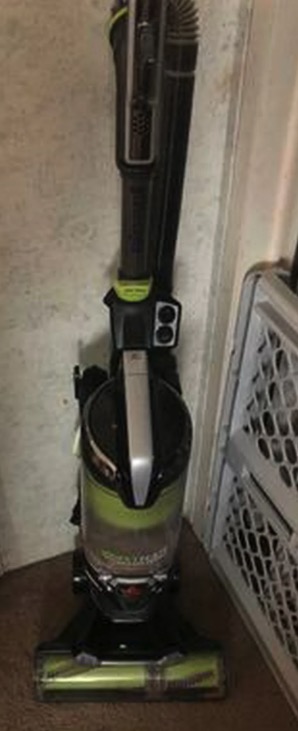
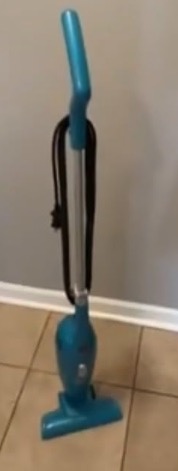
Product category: items_vacuum
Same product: no